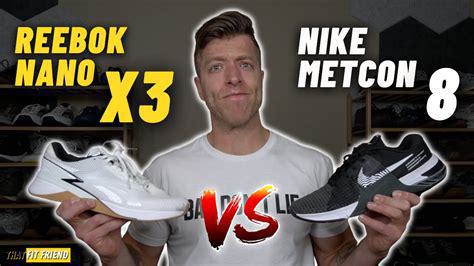
Brand: Nike
Model: Metcon 8